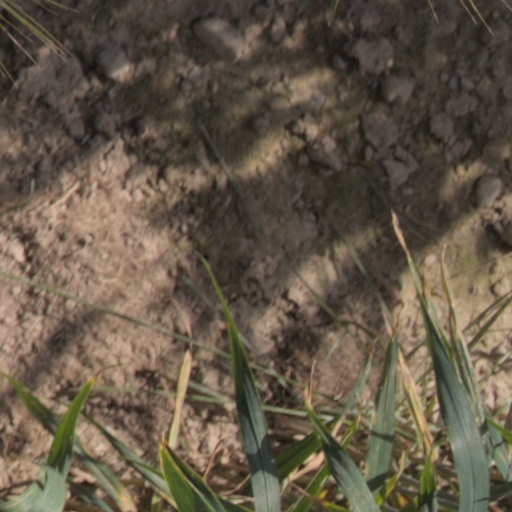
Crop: wheat